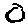
Label: 0